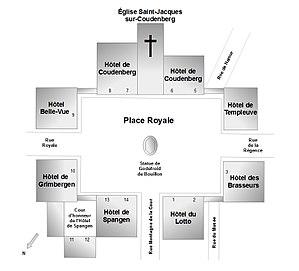
Belgique - Bruxelles - Plan de la place Royale
La place Royale est une place de Bruxelles à laquelle on accède par la rue Royale, la rue de Namur, la rue de la Régence, la rue du Musée et la rue Montagne de la Cour. Réalisée entre 1775 et 1782 dans le cadre d'un projet urbanistique comprenant le parc de Bruxelles, il s'agit d'une place de style néoclassique, rectangulaire et symétrique, de 77 m X 113 m.